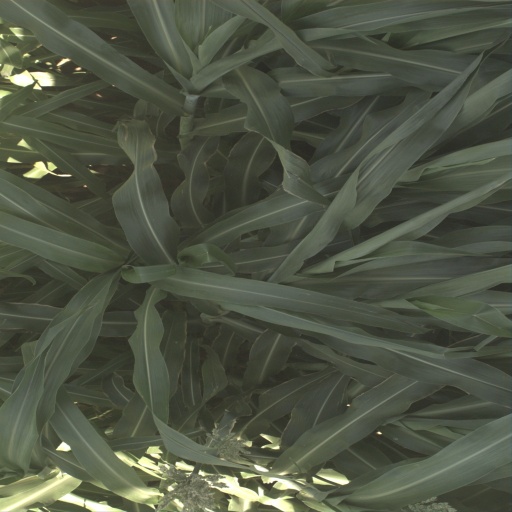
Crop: sorghum